Fe, Esperanza, Caridad

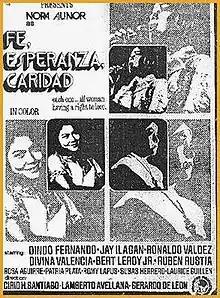
Movie Poster

Fe, Esperanza, Caridad is a 1974 Filipino film, produced by Premiere Productions. It is a trilogy featuring Nora Aunor giving life to the stories of three women: Fe—an emerging movie superstar who has an invalid husband—, Esperanza—a young wife living in a middle-class neighborhood in the city—and Caridad—a young novice who was seduced by the devil himself.